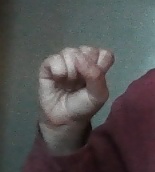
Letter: saad